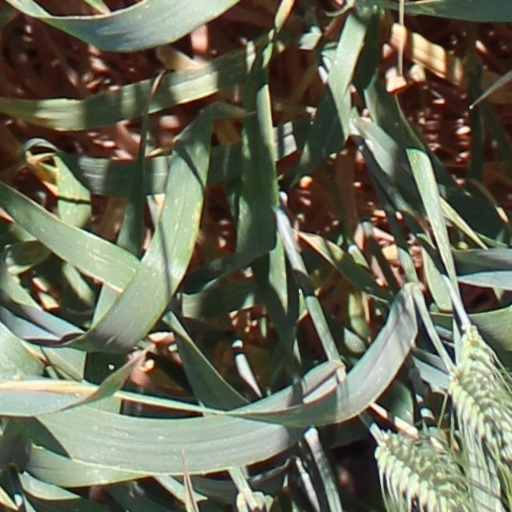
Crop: wheat